Zephaniah Swift Spalding

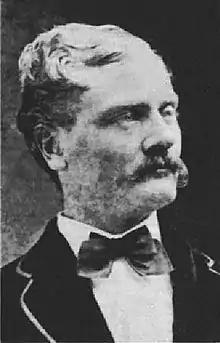

Zephaniah Swift Spalding (September 2, 1837– June 19, 1927) was a veteran of the American Civil War, who was first sent to Hawaii on a clandestine mission for US Secretary of State . He later moved to Hawaii and made a fortune in the sugar plantation business.